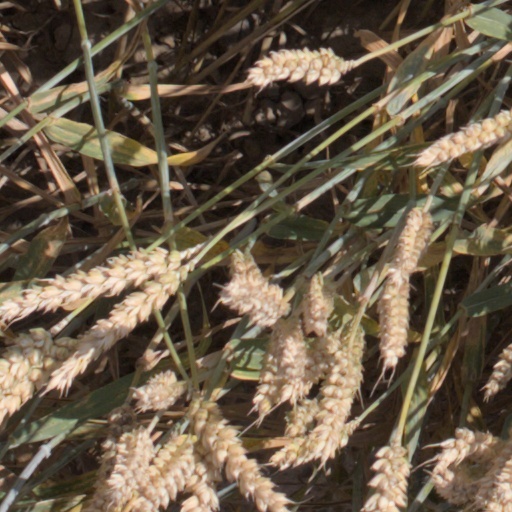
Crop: wheat